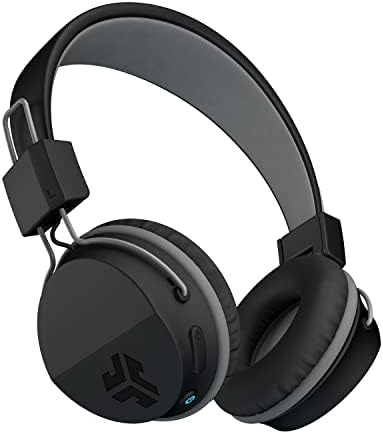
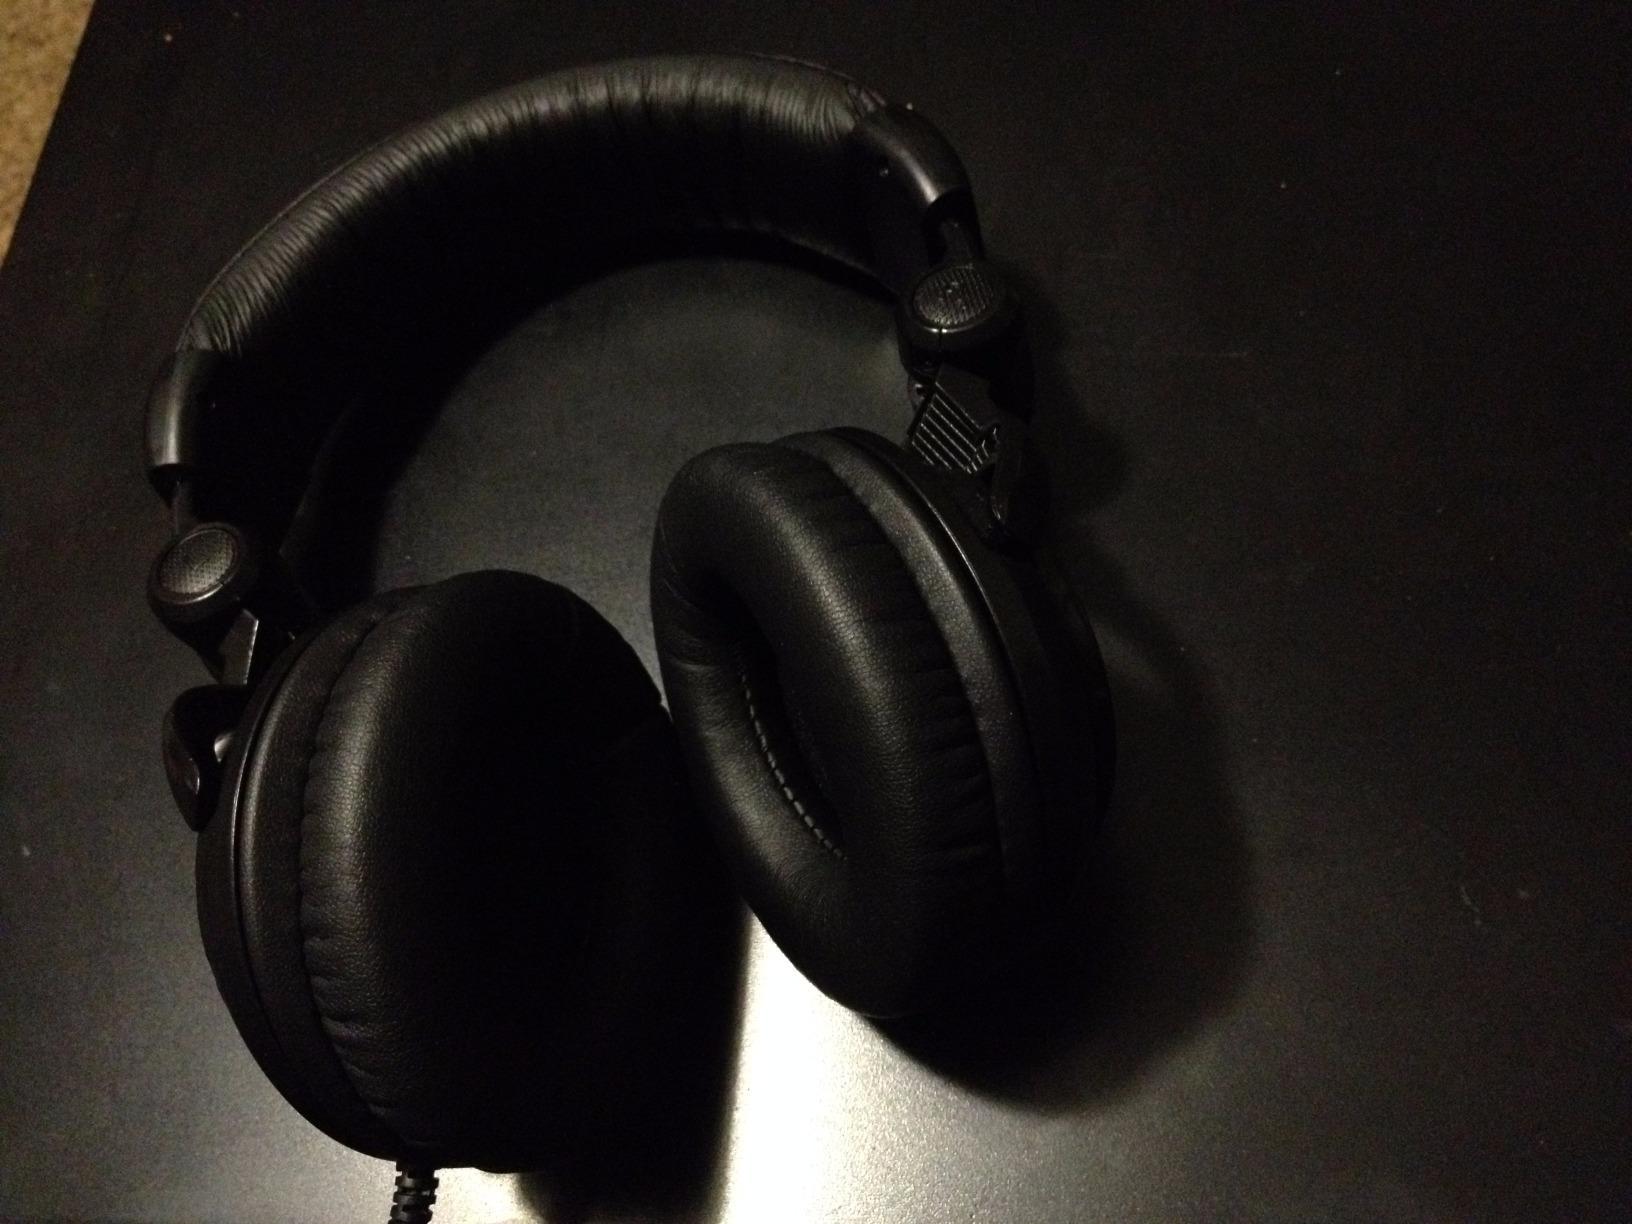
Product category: headphones
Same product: no